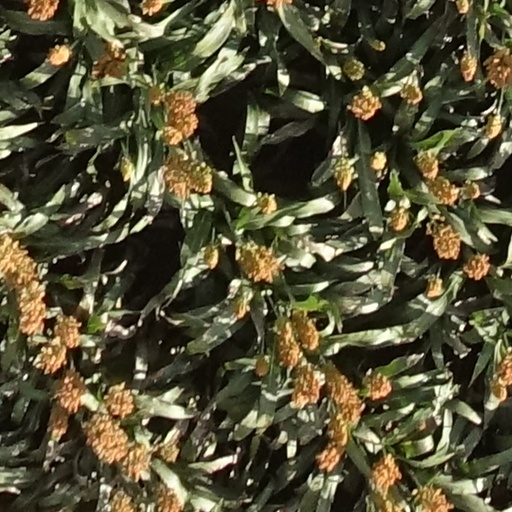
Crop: sorghum